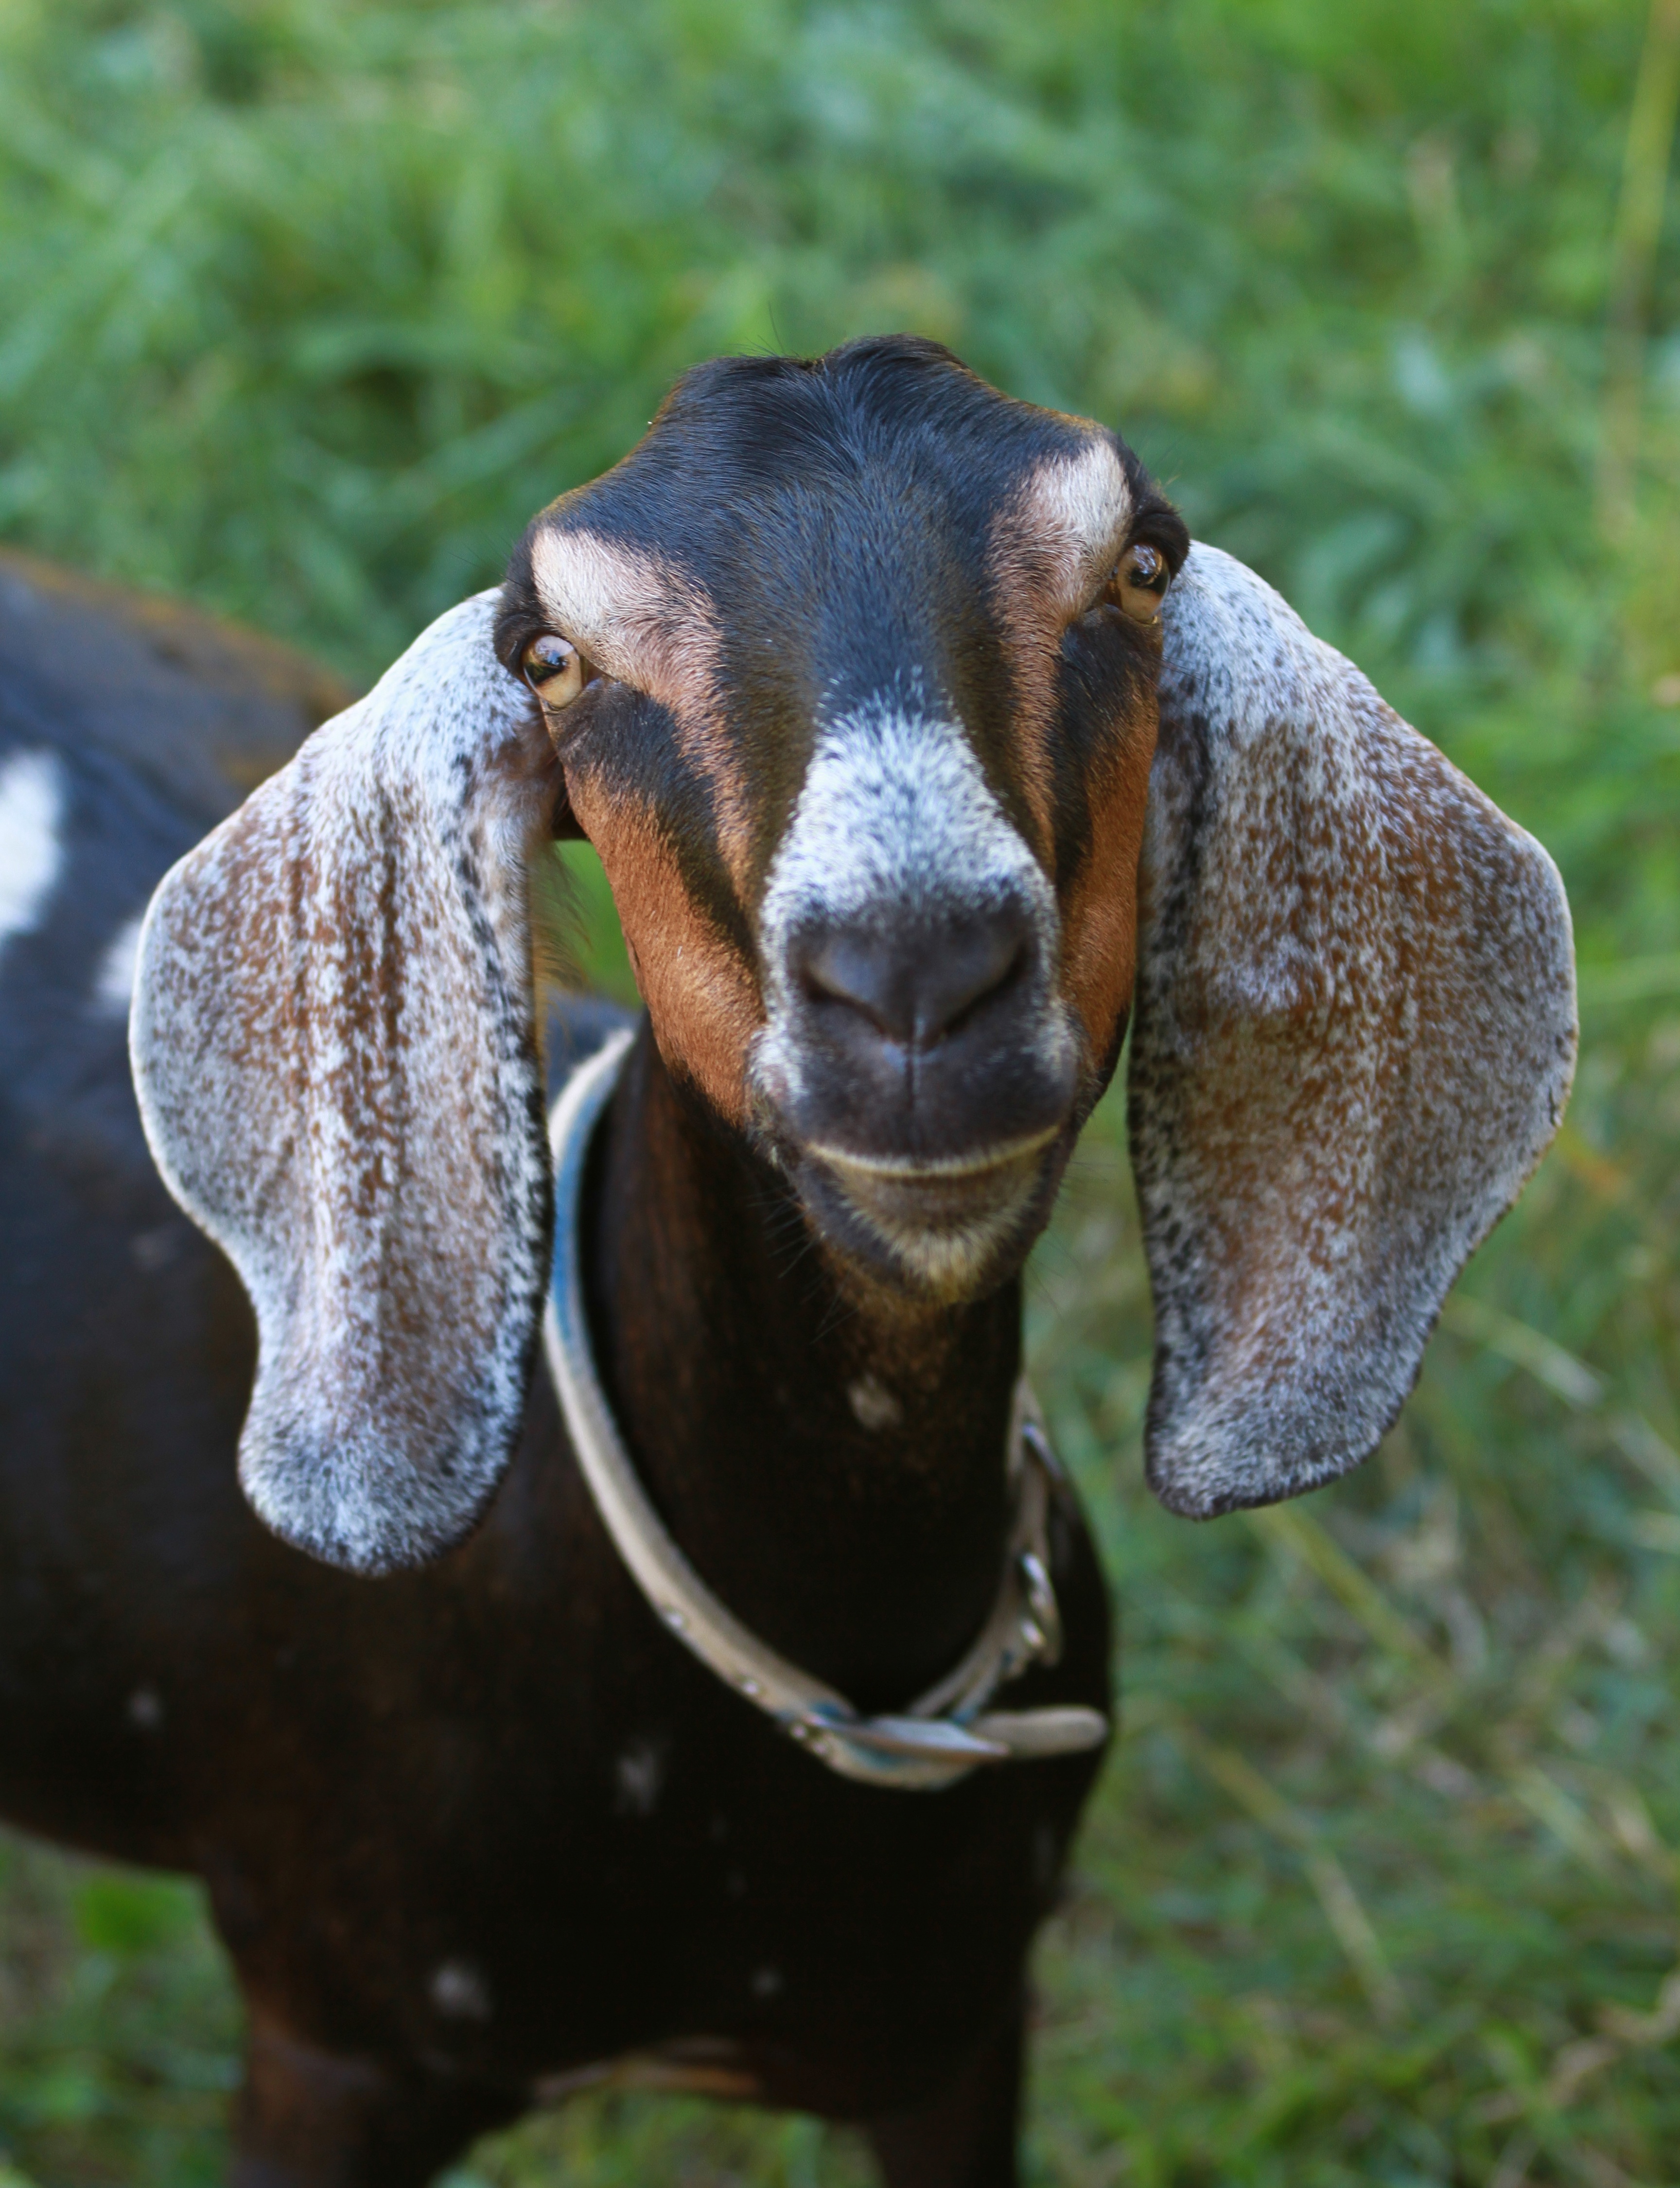
nature, grass, farm, countryside, animal, wildlife, goat, horn, farming, livestock, mammal, fauna, close up, goats, farm animal, vertebrate, domestic, cow goat family